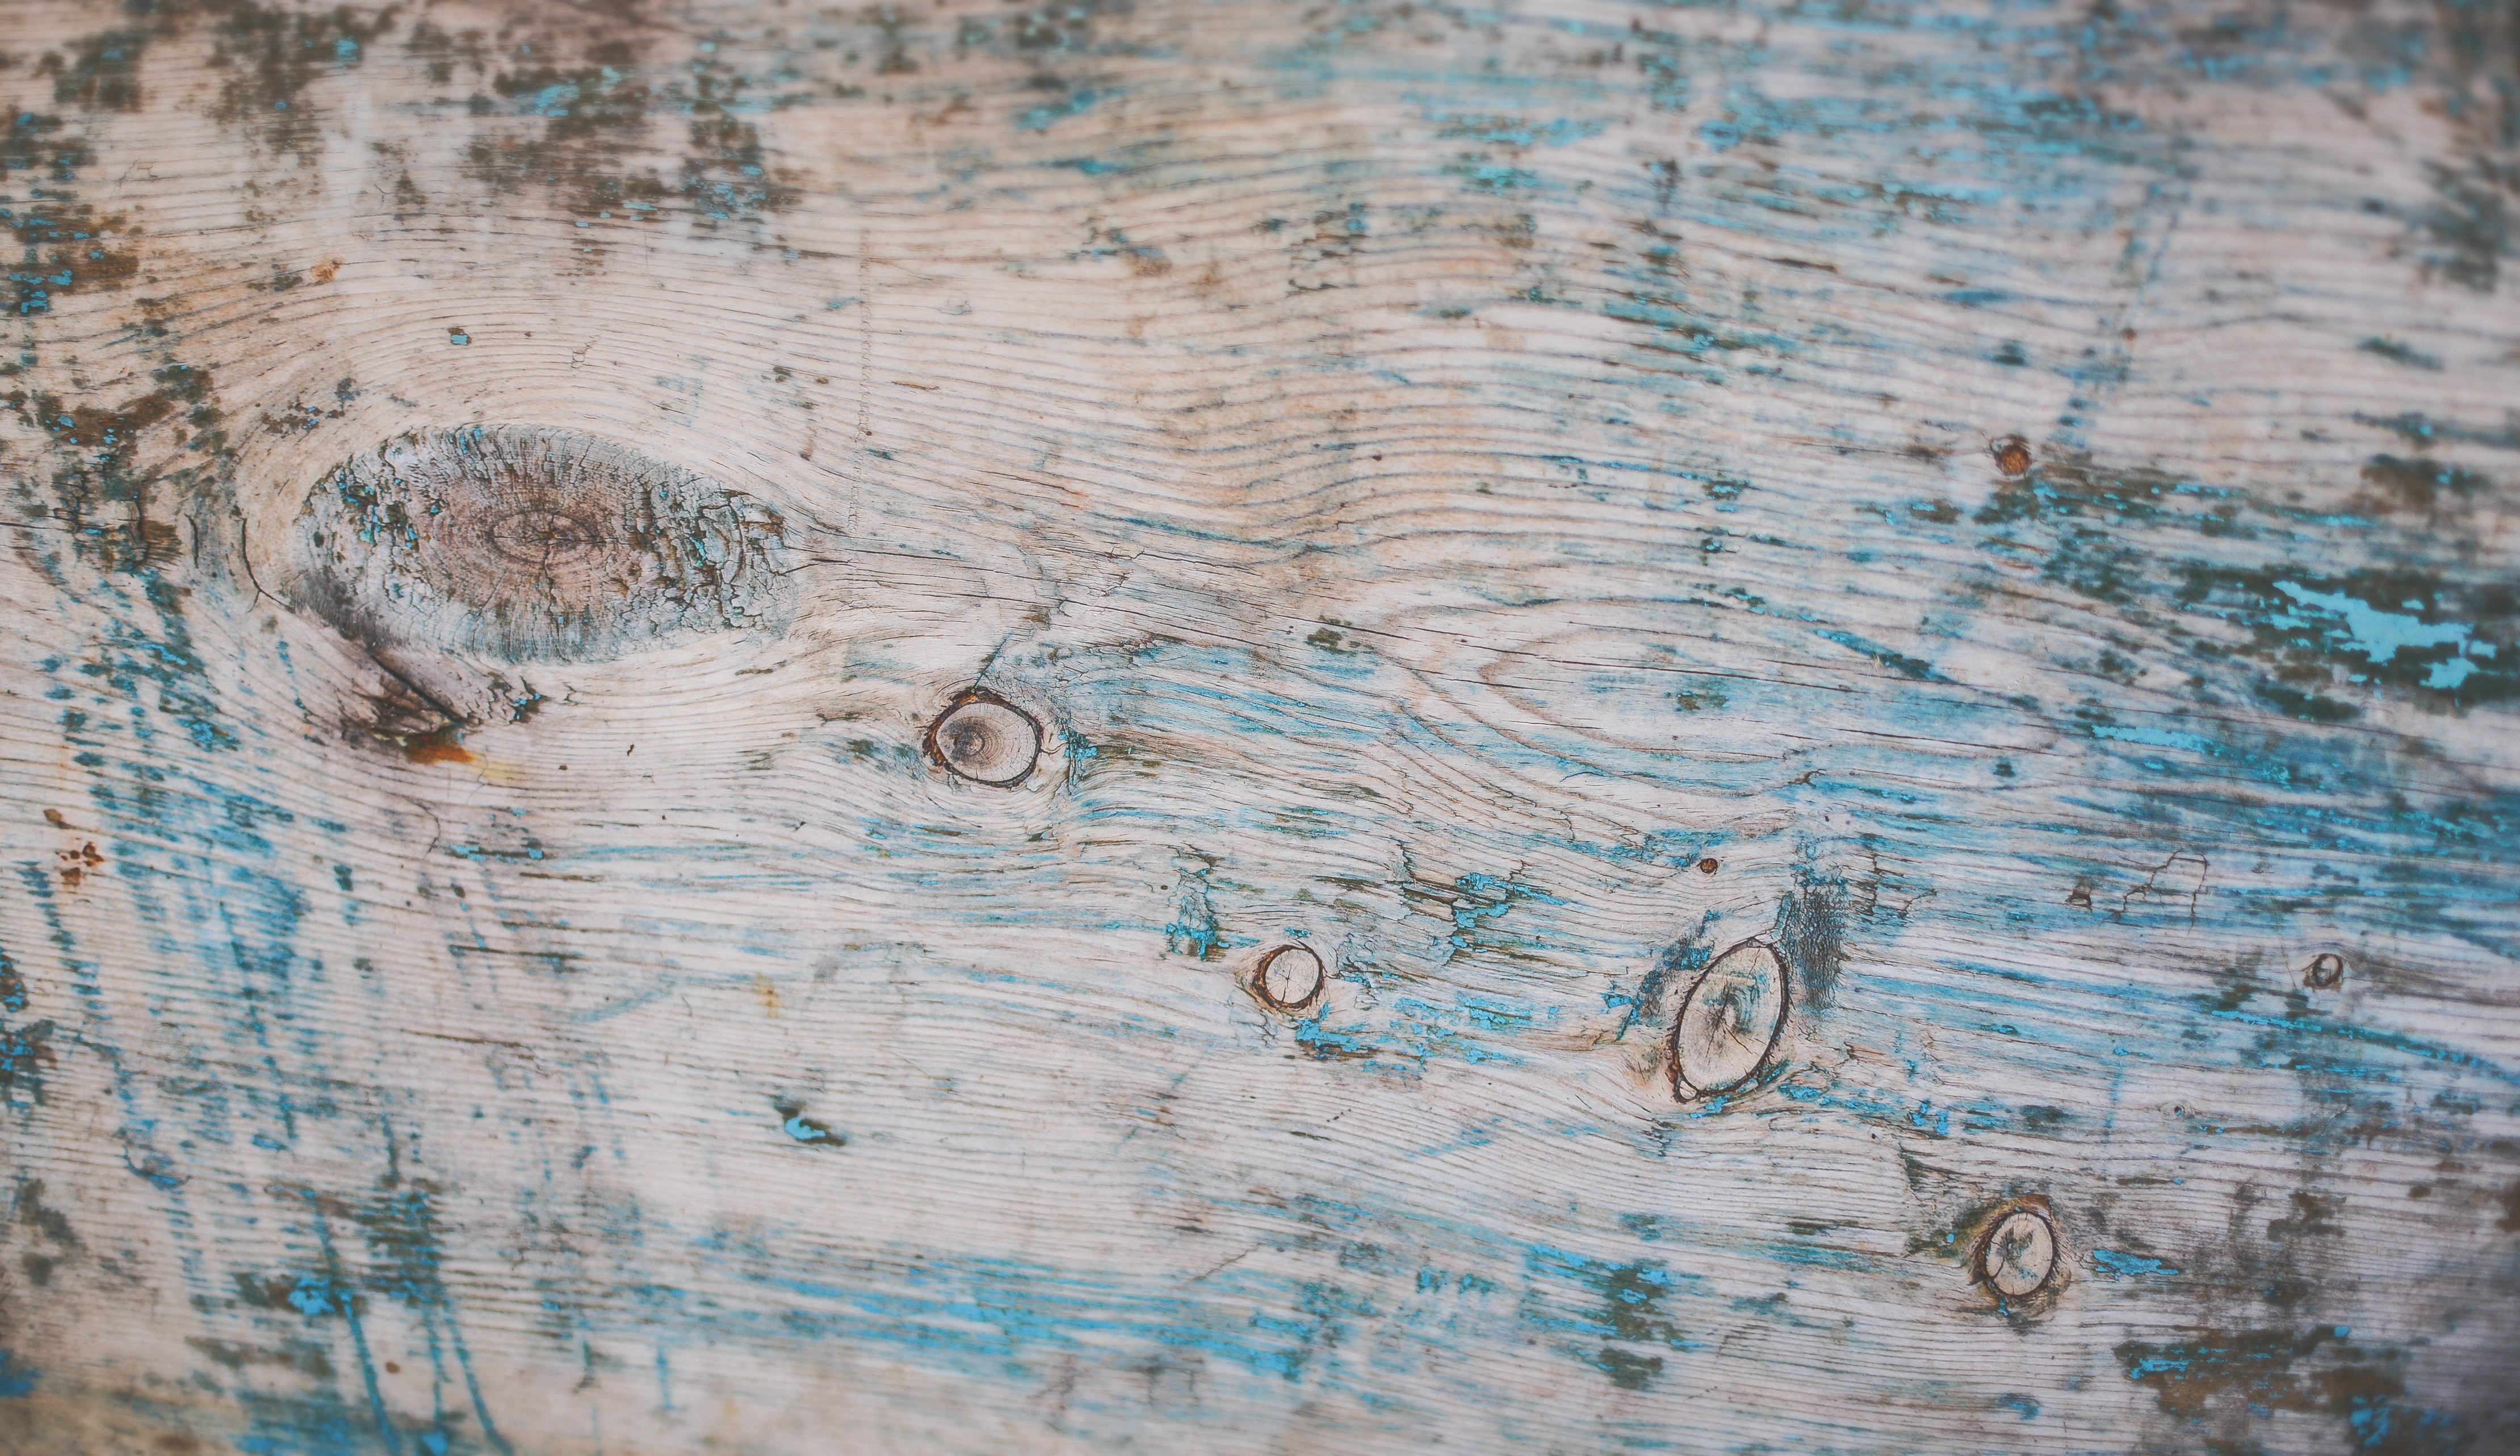
background, wooden, old, plank, painted, wood, texture, vintage, pattern, rough, timber, material, hardwood, grunge, backdrop, empty, structure, surface, board, water, painting, art, tree